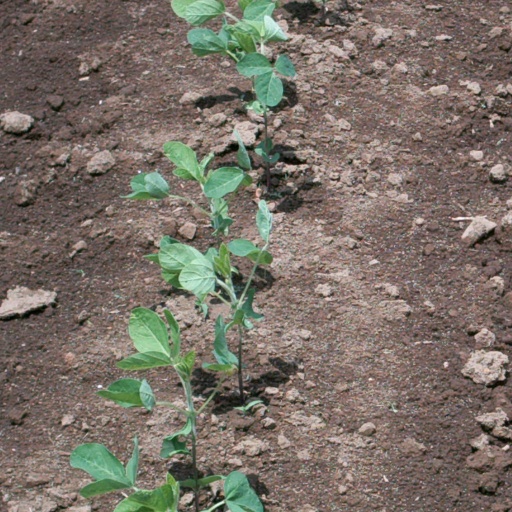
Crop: soybean